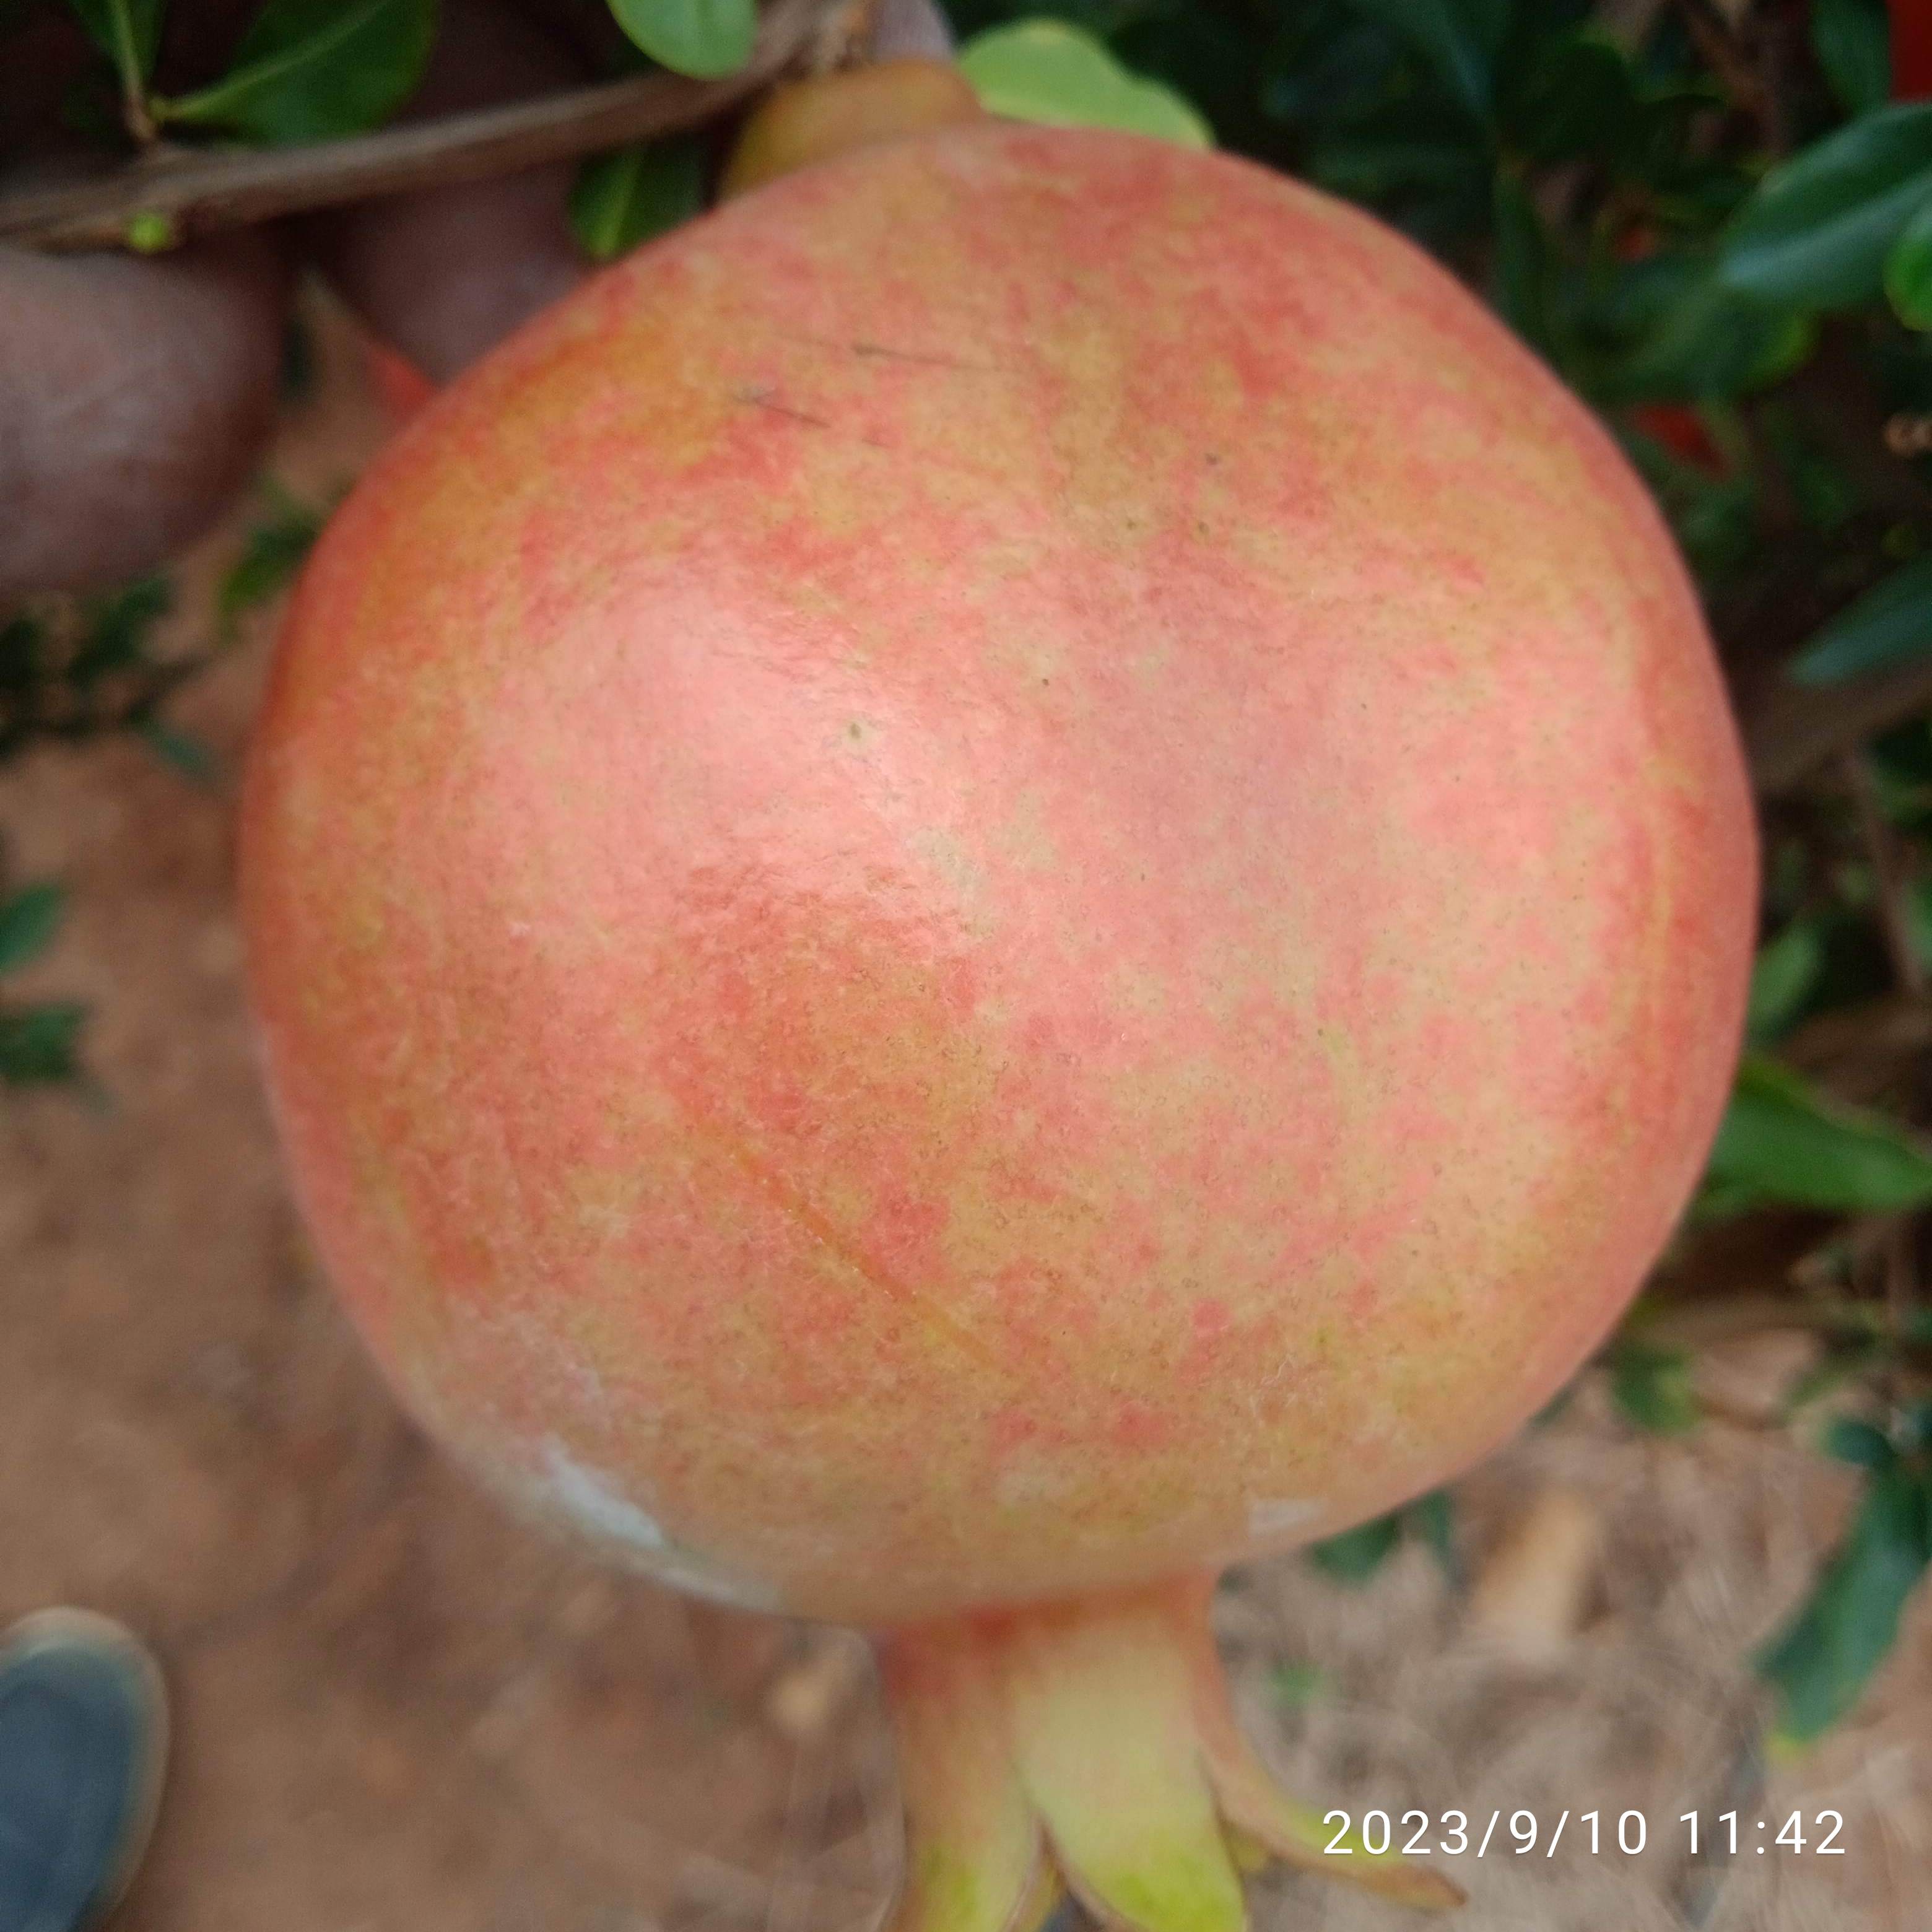
Label: Healthy